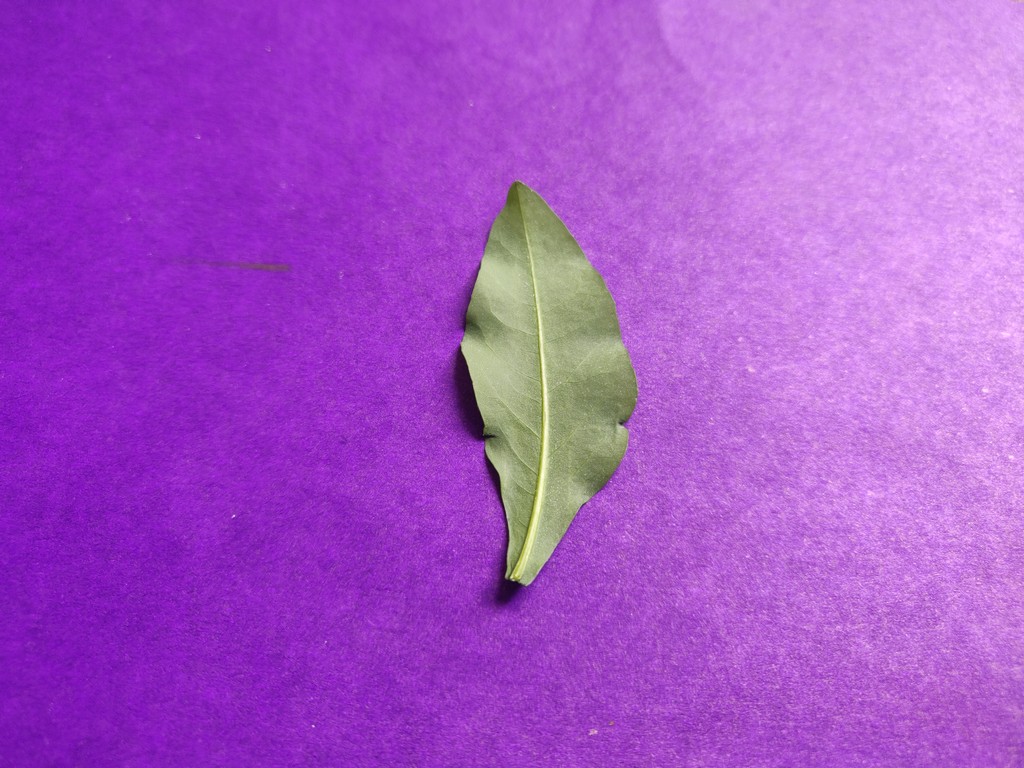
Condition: Healthy
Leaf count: single
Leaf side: back